Bishop's Stortford–Braintree branch line

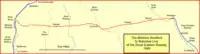
Dunmow line

The town of Dunmow was significant enough to warrant being on a London to York Railway of 1835 proposed by Joseph Gibbs, but that came to nothing. In 1860 the Epping Railway was authorised to extend to Great Dunmow, but the line as constructed never reached further than Chipping Ongar.